Alec Grant

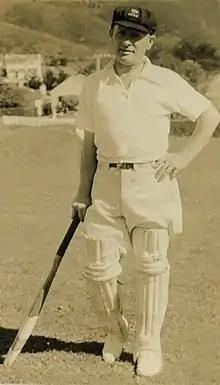

Thomas Alexander Brandon Grant (5 December 1893 – 9 June 1966) was a New Zealand cricketer who played first-class cricket from 1920 to 1925.